First Luso-Malabarese War

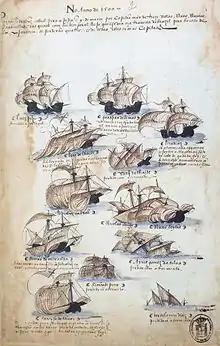
The fleet of Pedro Álvares Cabral depicted in the "Livro das Armadas".

King Manuel decided to follow up with a new and larger expedition and the following year Pedro Álvares Cabral was entrusted by King Manuel with a powerful fleet of 13 ships to overawe the Muslims who were sure to put up opposition, and rich gifts to impress the Zamorin. It was manned by 1200 carefully selected men, including some of the boldest and most famous navigators of the generation, such as Bartolomeu Dias and Nicolau Coelho. Cabral was presented with a royal banner blessed by the Bishop of Viseu and he departed on 9 March 1500. His instructions were filled with commercial information, and little to the effect of hostility towards the Zamorin, who was believed to be a Christian and therefore one whom an alliance ought to be forged with.